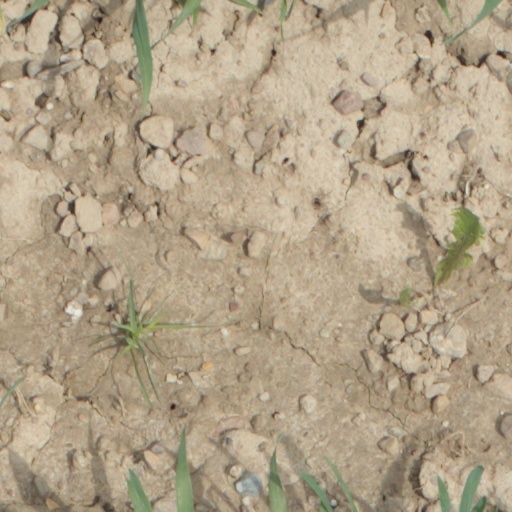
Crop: wheat